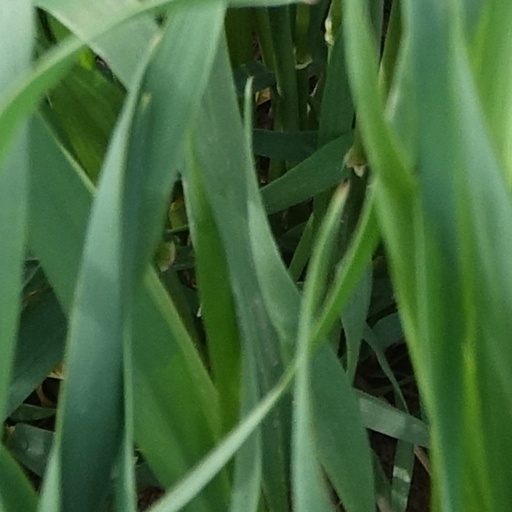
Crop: wheat